History of the Texas Rangers (baseball)

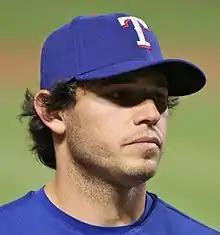
Ian Kinsler

Prior to the 2004 season, little hope was held out for the Rangers to improve on their losing ways. However, the Rangers battled with the Anaheim Angels and Oakland Athletics for first place in the American League West for much of the season. Mark Teixeira, Alfonso Soriano, Michael Young, and Hank Blalock became some of the best-hitting infielders in the league, with Young, Blalock, and Soriano were named to the 2004 All-Star Game. Soriano was named the All-Star MVP after going 2for3 with a three-run home run. Late in September, the Oakland Athletics visited Arlington for a three-game series. After taking the first two games of the series, the Rangers trailed 4–2, in the bottom of the ninth. A loss would have dropped them to four games behind the Athletics. A home run by Hank Blalock and a dramatic two-out, two-run double by David Dellucci (known amongst fans as the "Dellucci Double") gave the Rangers a 5–4 win, one of the most memorable in club history. It also allowed the Rangers to sweep the first-place Athletics and leave them just two games behind with ten to play. Unfortunately, the Rangers ended up losing six of the final ten games and another turnaround season came up short. The club finished in third place behind the Angels and Athletics, a mere three games out of first place.